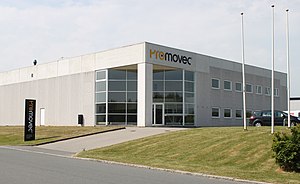
Pro-Movec
Virksomhedens hovedkvarter i Risskov
Pro-Movec
Pro-Movec's headquarter in Aarhus (Risskov), Denmark
Pro-Movec A/S i Risskov er en dansk virksomhed, der designer og sælger el-cykler.